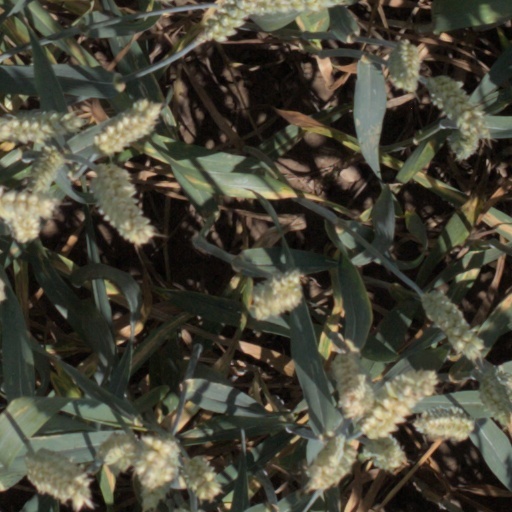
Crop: wheat